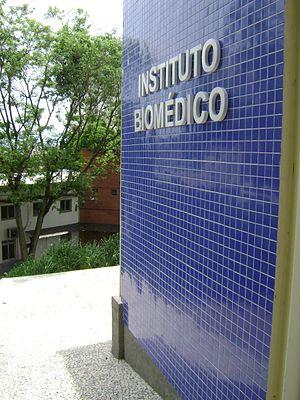
La biomédecine est une branche scientifique médicale appliquant les principes biologiques et physiologiques à la pratique clinique. La biomédecine implique une étude des processus physiologiques grâce aux méthodes de la biologie, de la chimie et de la physique.